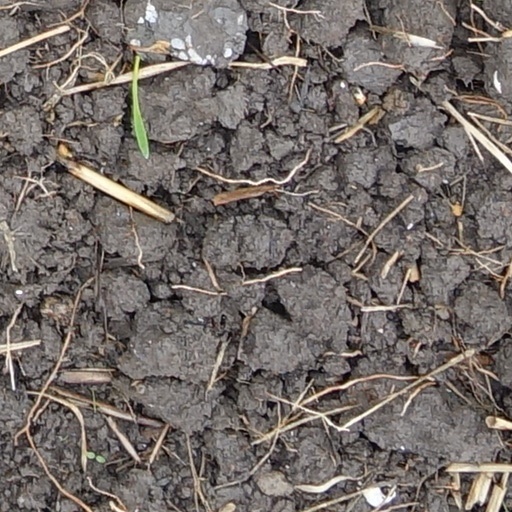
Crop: wheat